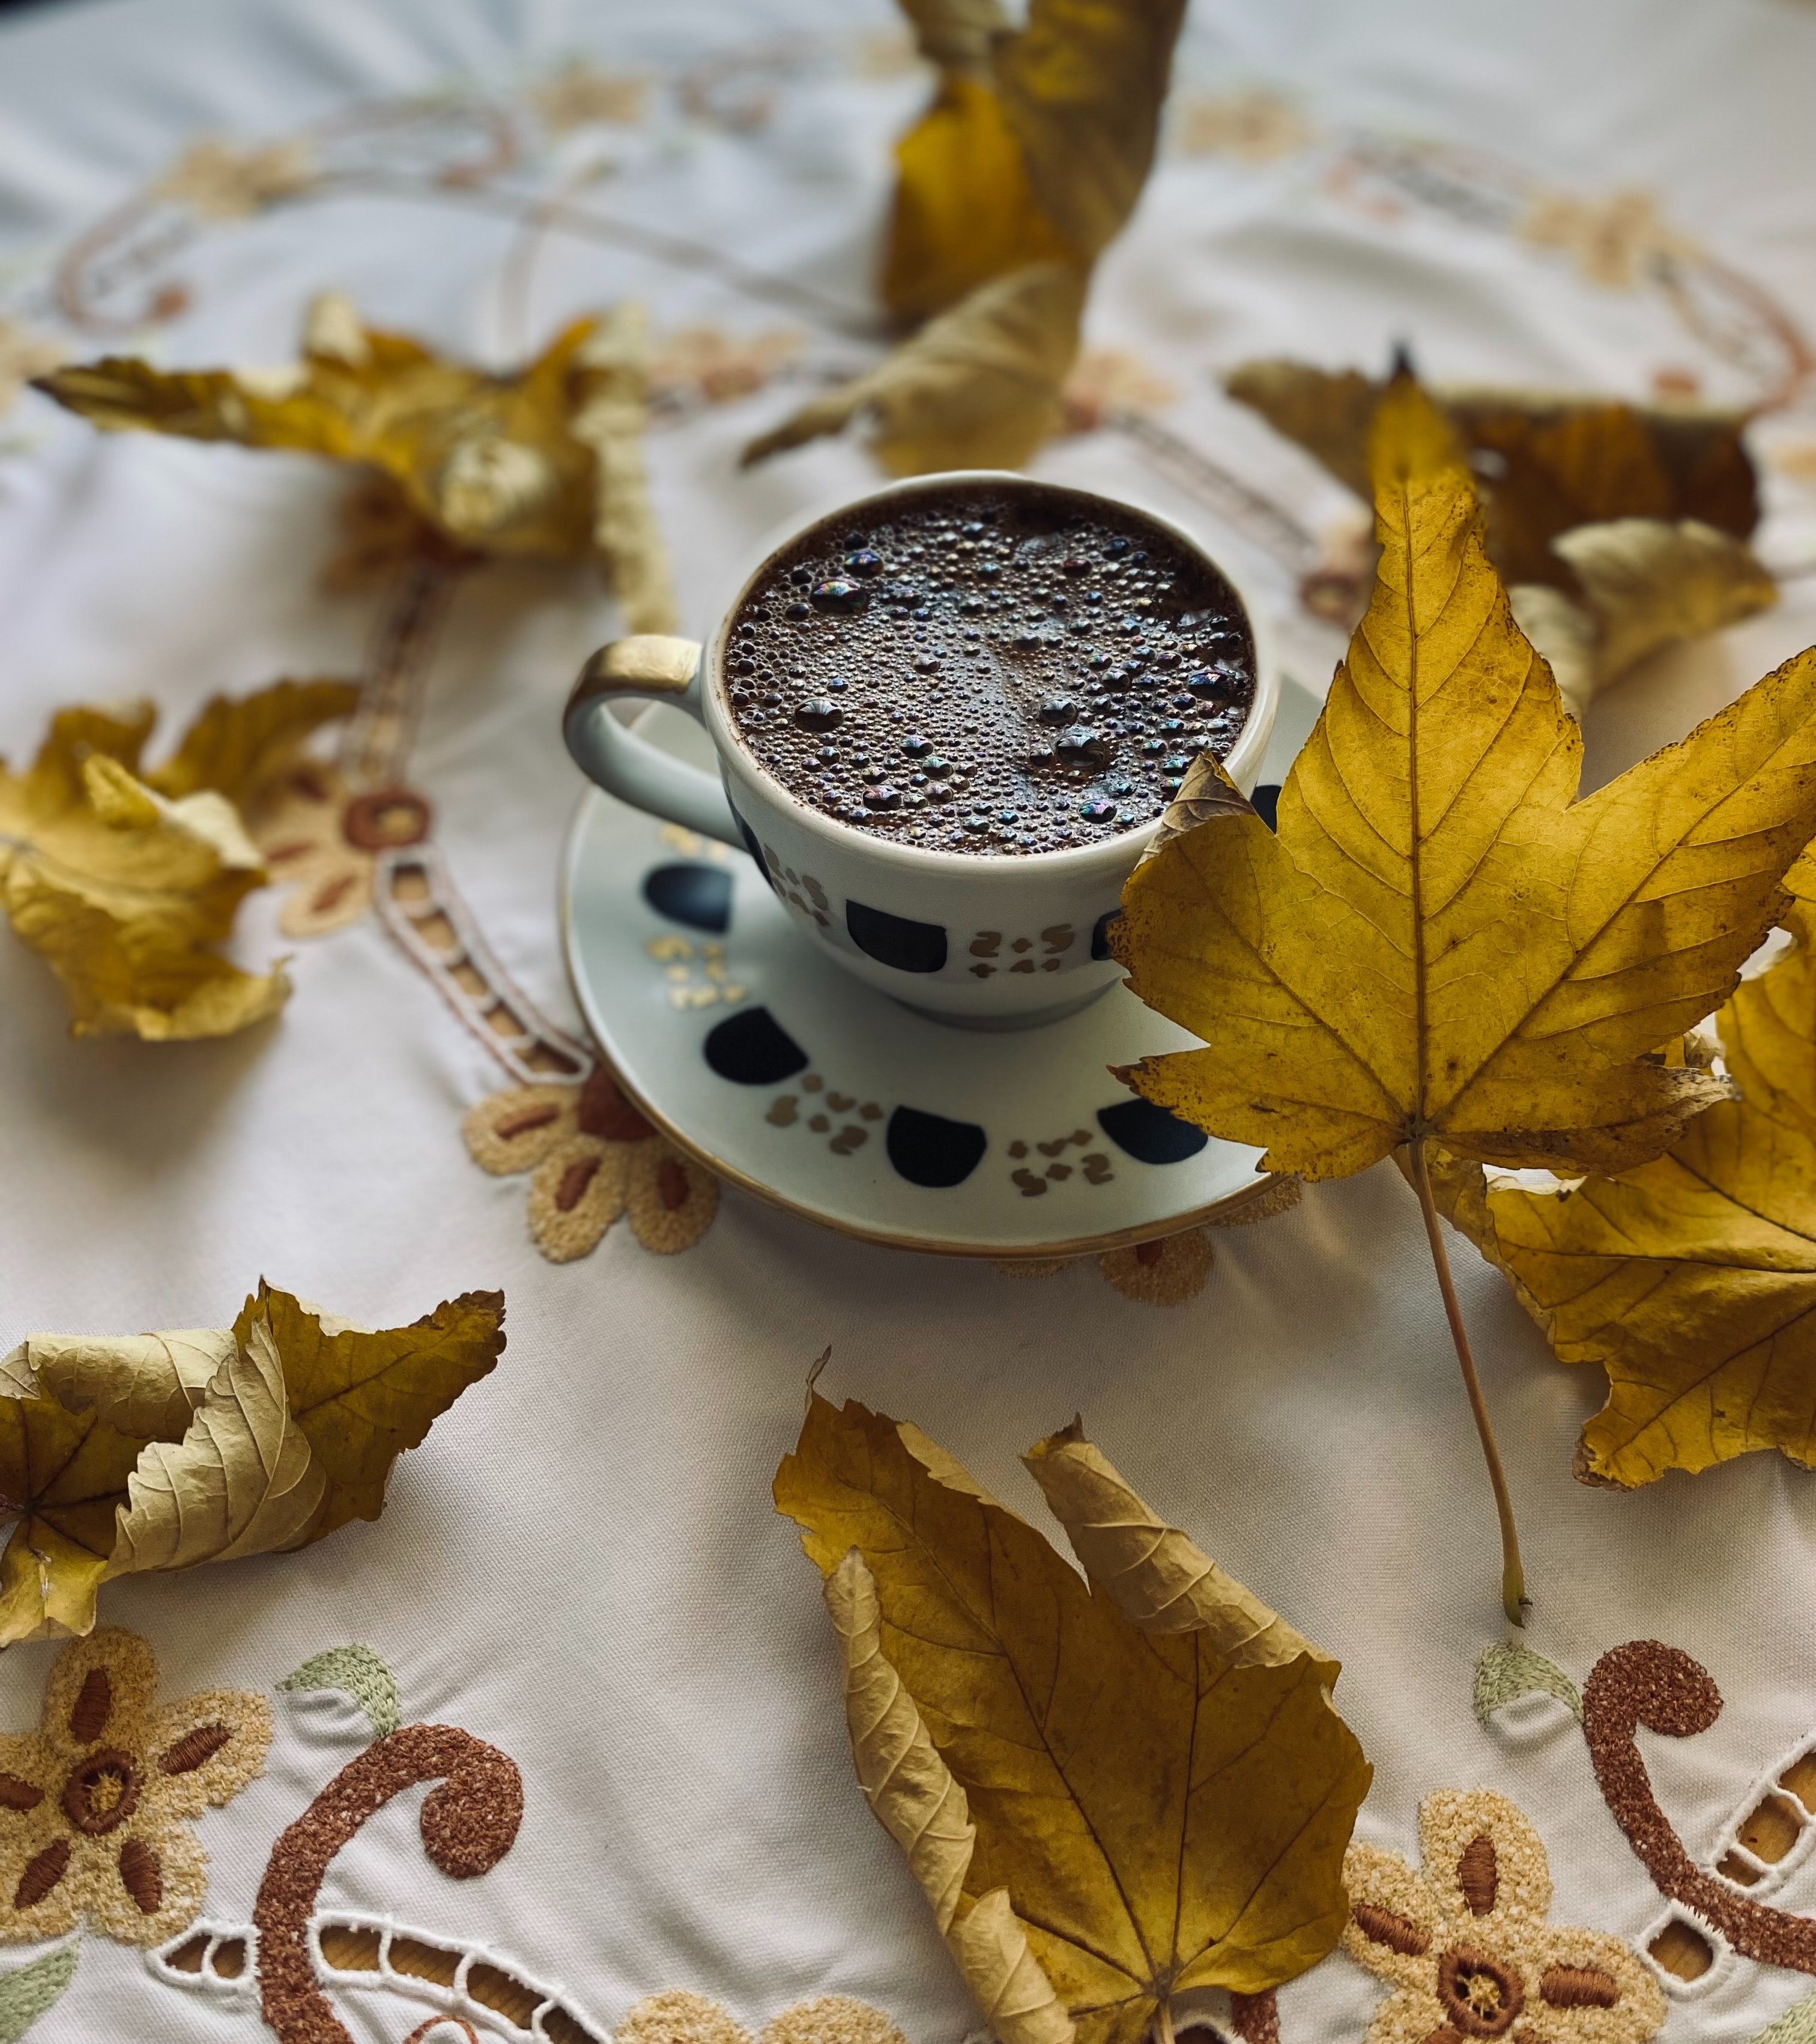
coffea, tableware, dishware, drinkware, leaf, cup, yellow, serveware, tablecloth, Tints and shades, twig, coffee cup, linens, porcelain, deciduous, plate, dish, fashion accessory, event, teacup, pattern, table, still life photography, cuisine, spoon, circle, ingredient, doily, metal, still life, finger food, sweetness, drink, mug, recipe, sunflower